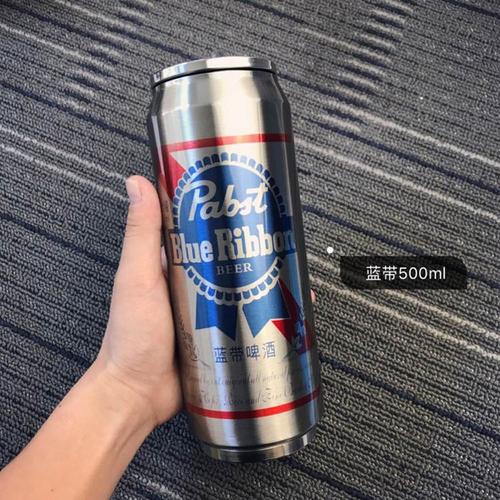
Label: metal